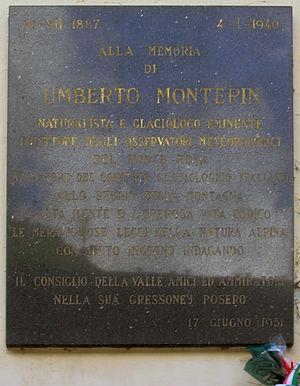
Humbert Monterin est un géophysicien et géographe valdôtain. Il a apporté de remarquables contributions à l'étude de la géographie et de la géologie des Alpes, spécialement dans l'étude du climat et des glaciers.